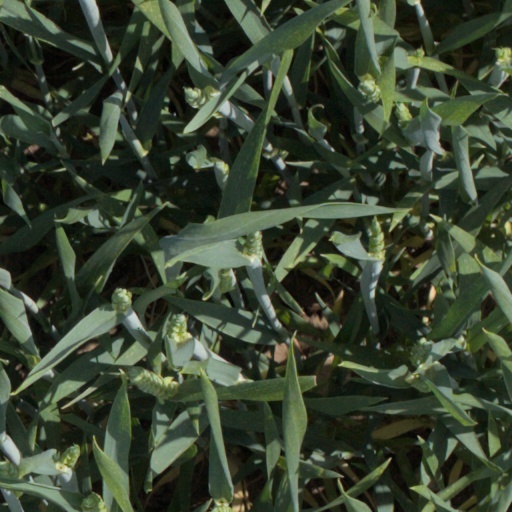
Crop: wheat